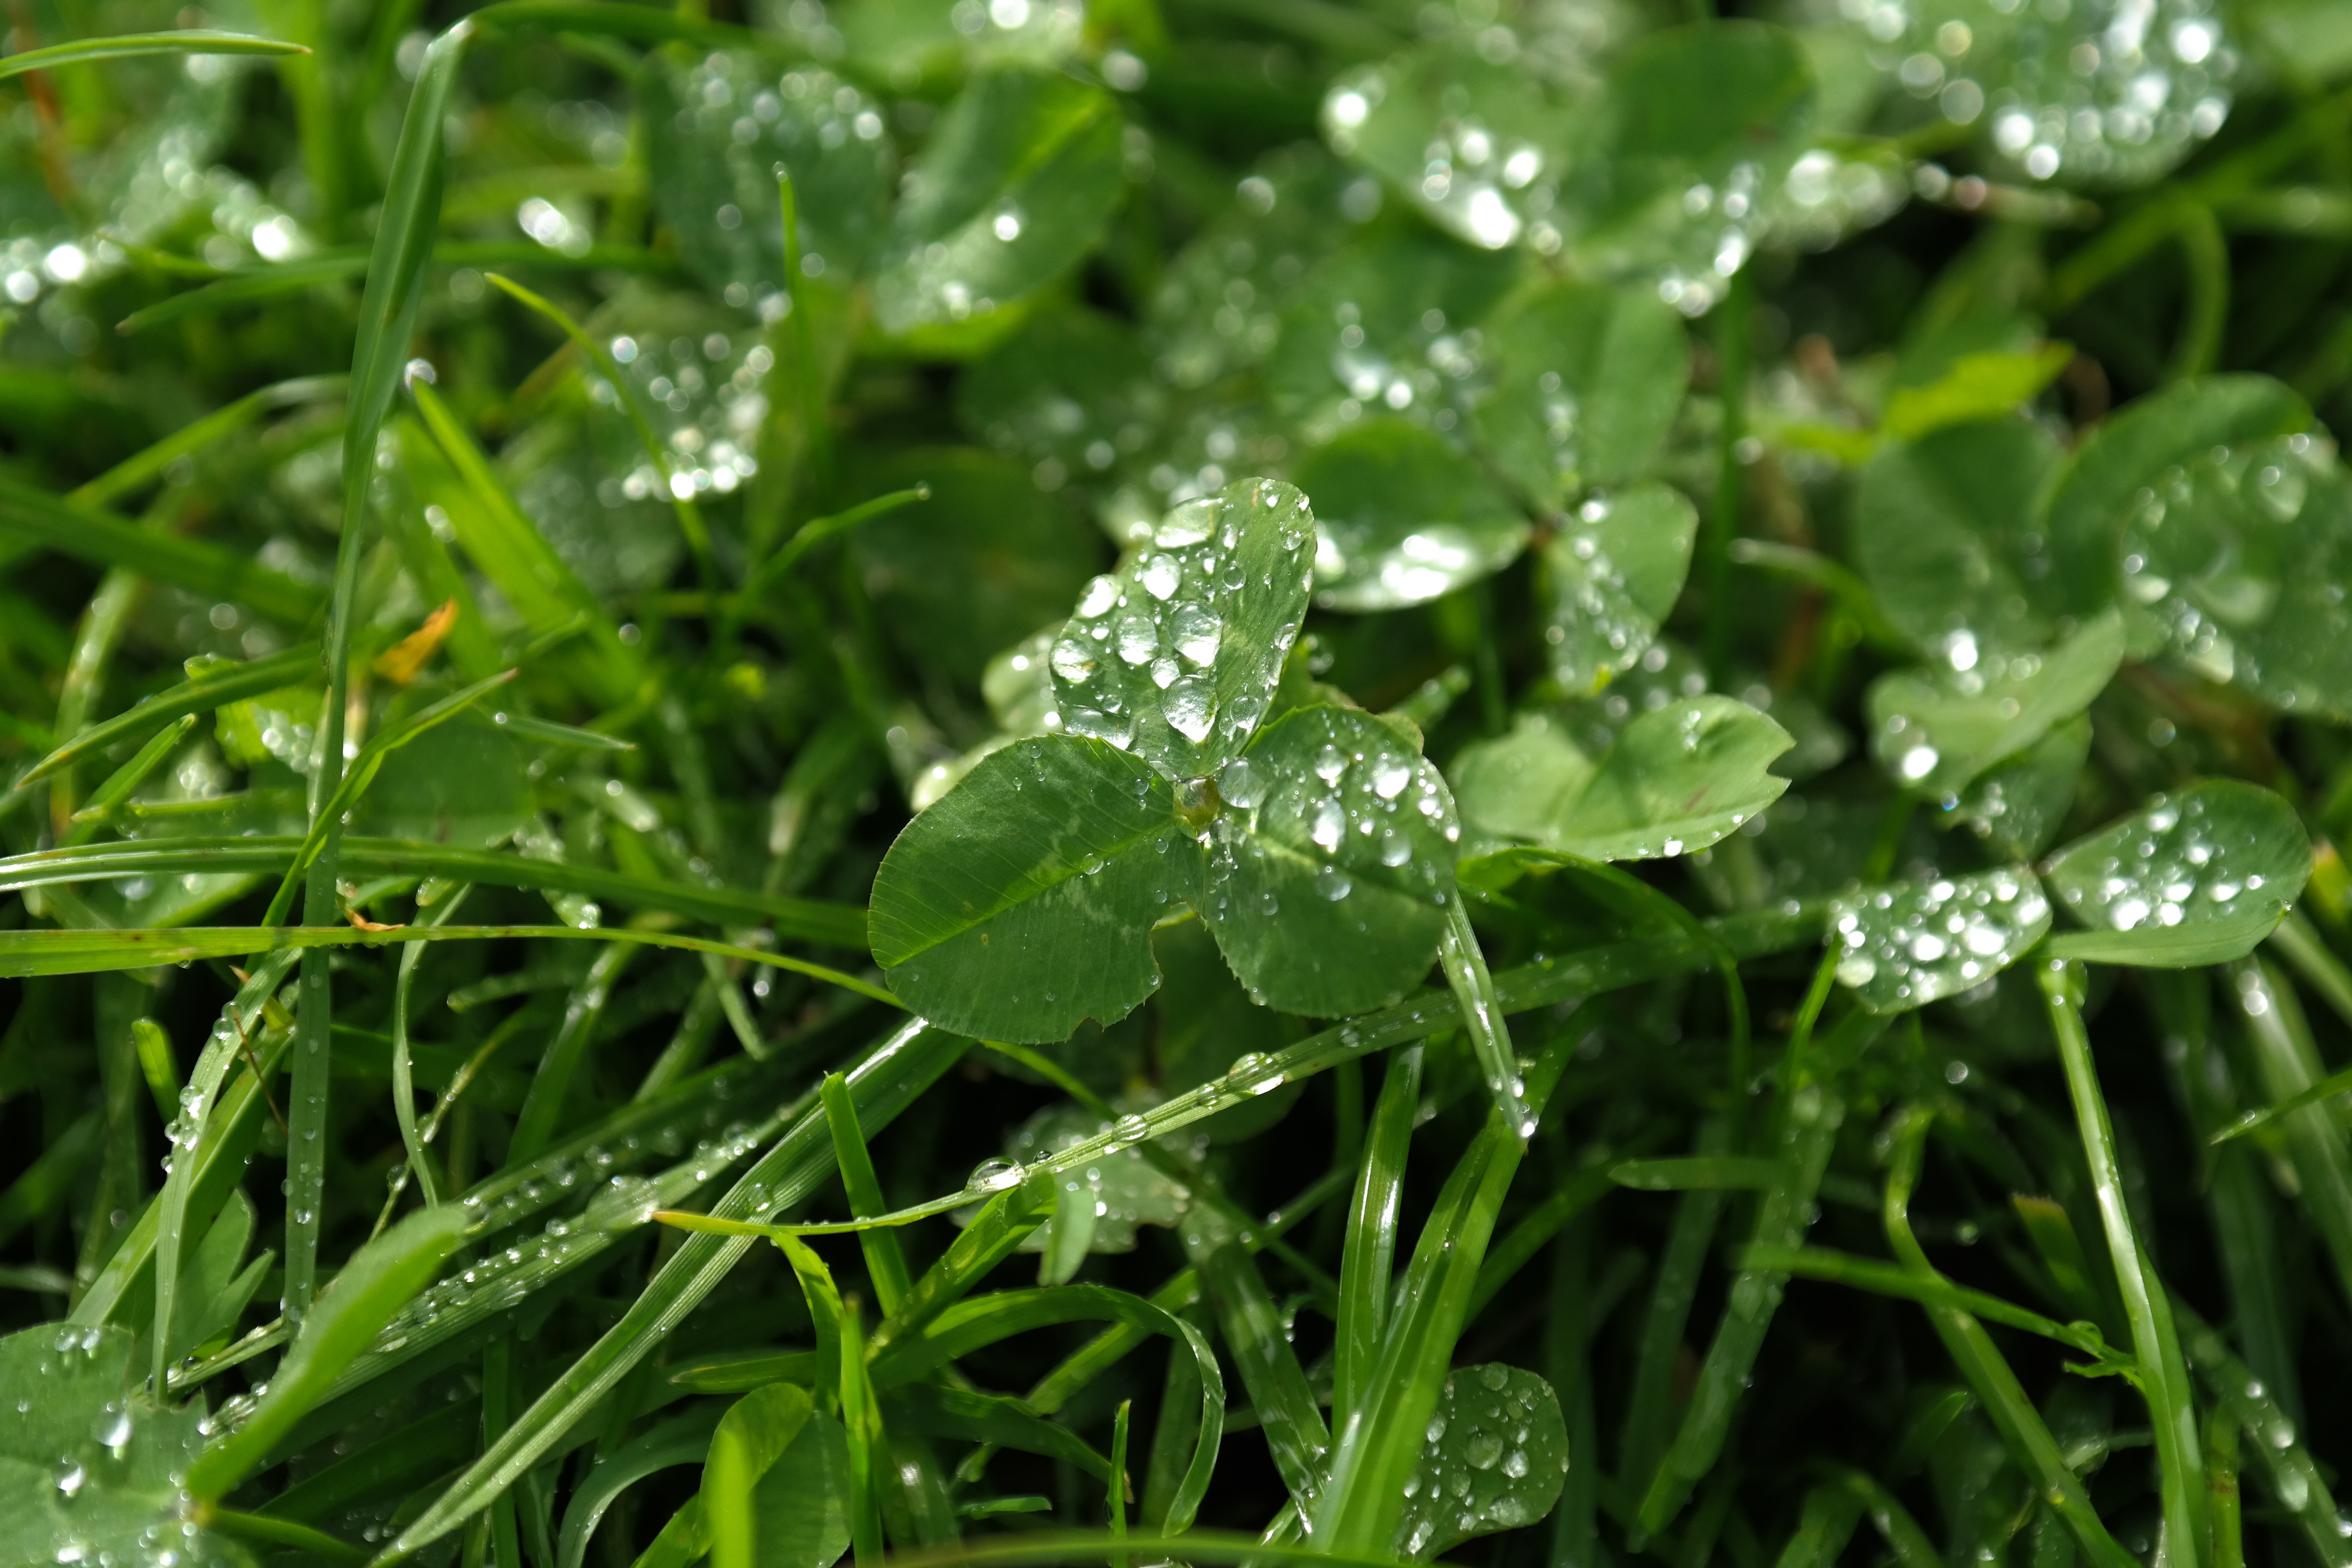
water, grass, dew, plant, lawn, meadow, leaf, flower, raindrop, green, herb, drip, drop of water, moisture, klee, macro photography, legume, flowering plant, fabaceae, red clover, shamrocks, trifolium pratense, faboideae, trifolium, leguminosae, annual plant, grass family, land plant